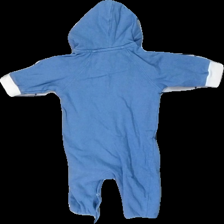
View: back
Type: Top
Category: Children
Brand: Not in the list
Brand text on label: Bebe
Colors: Blue
Material: 100% cott
Pattern: Embroidered
Cut: Regular
Size: 60
Season: All
Damage: Small light stain.
Damage location: middle center
Price range: <50
Recommended usage: Recycle
Description: Blue and white onesie for babies from Bebe, size 60. Poor condition.
Comment: Clothing is "tired" both in fabric and colour.